IBM Storwize

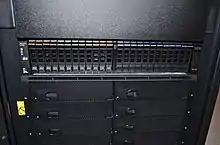
Storwize V7000

Each of the above family members run software that is based on a common source codebase, although each has a type specific downloadable package.